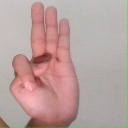
अक्षर: भ